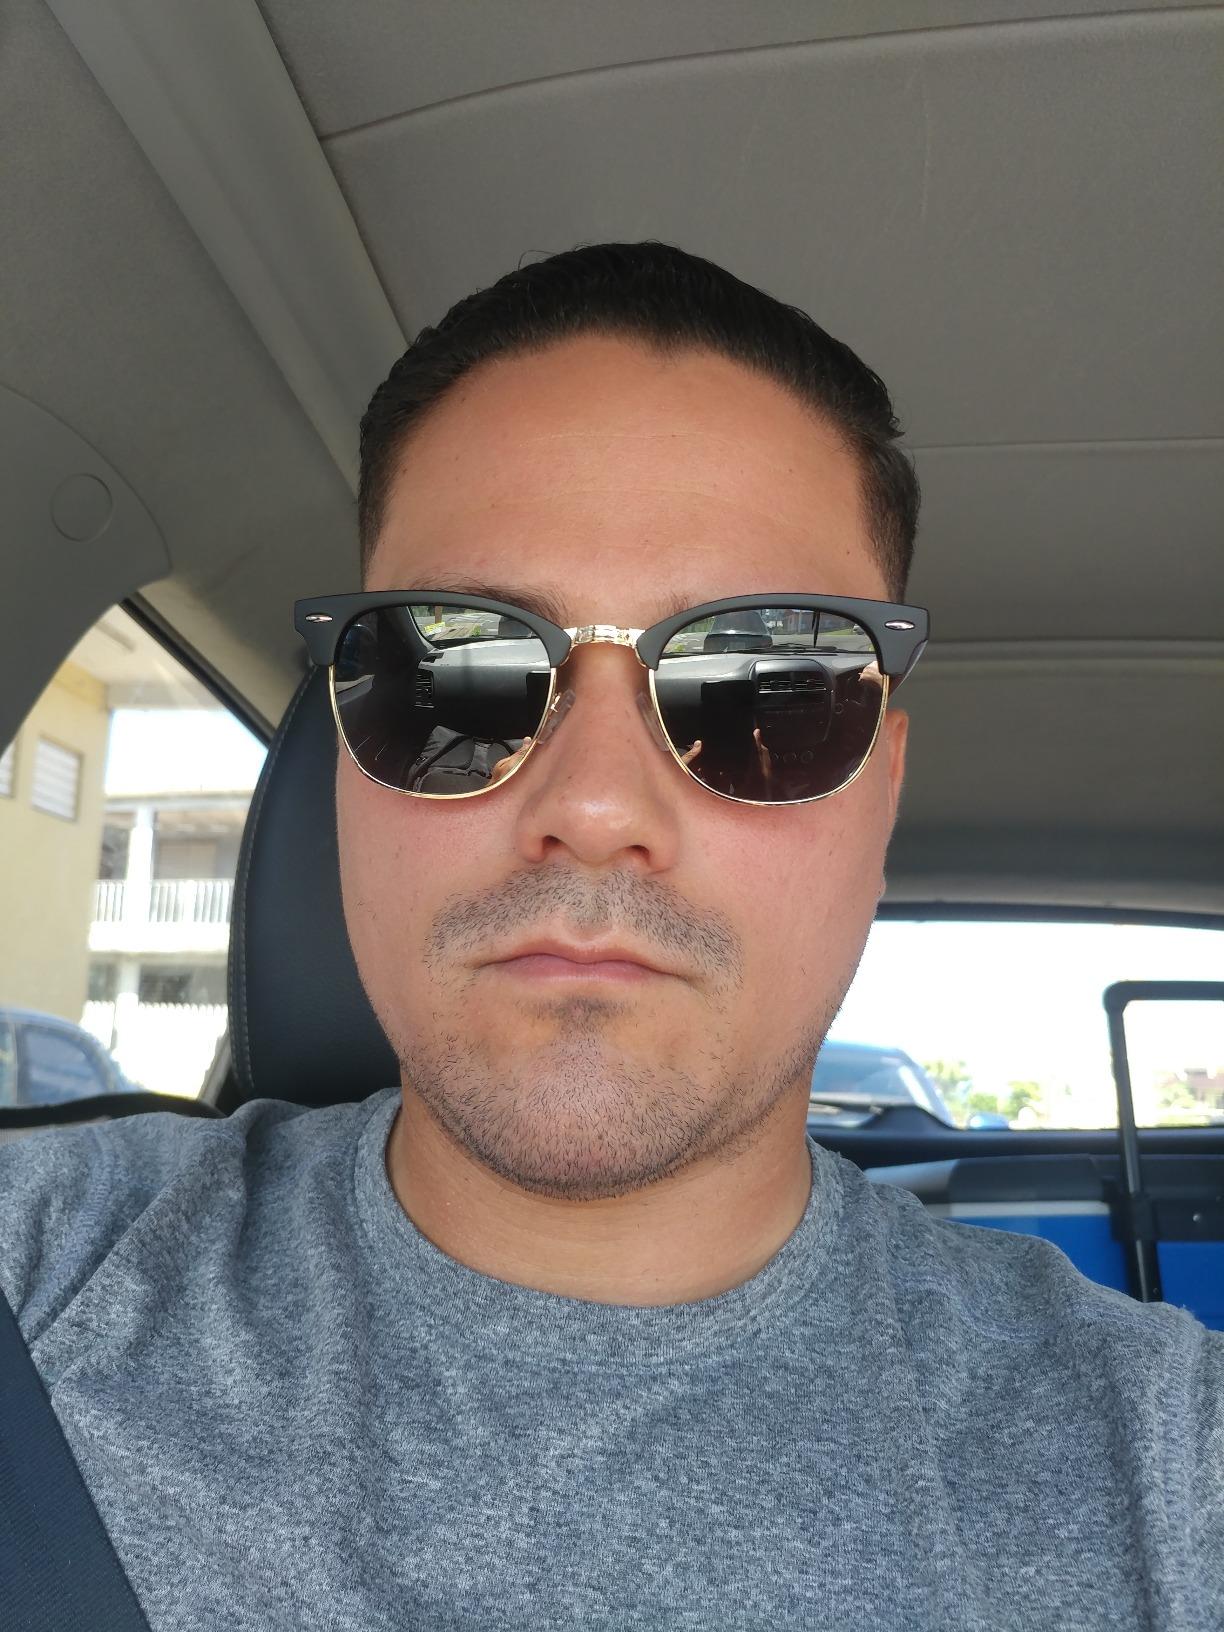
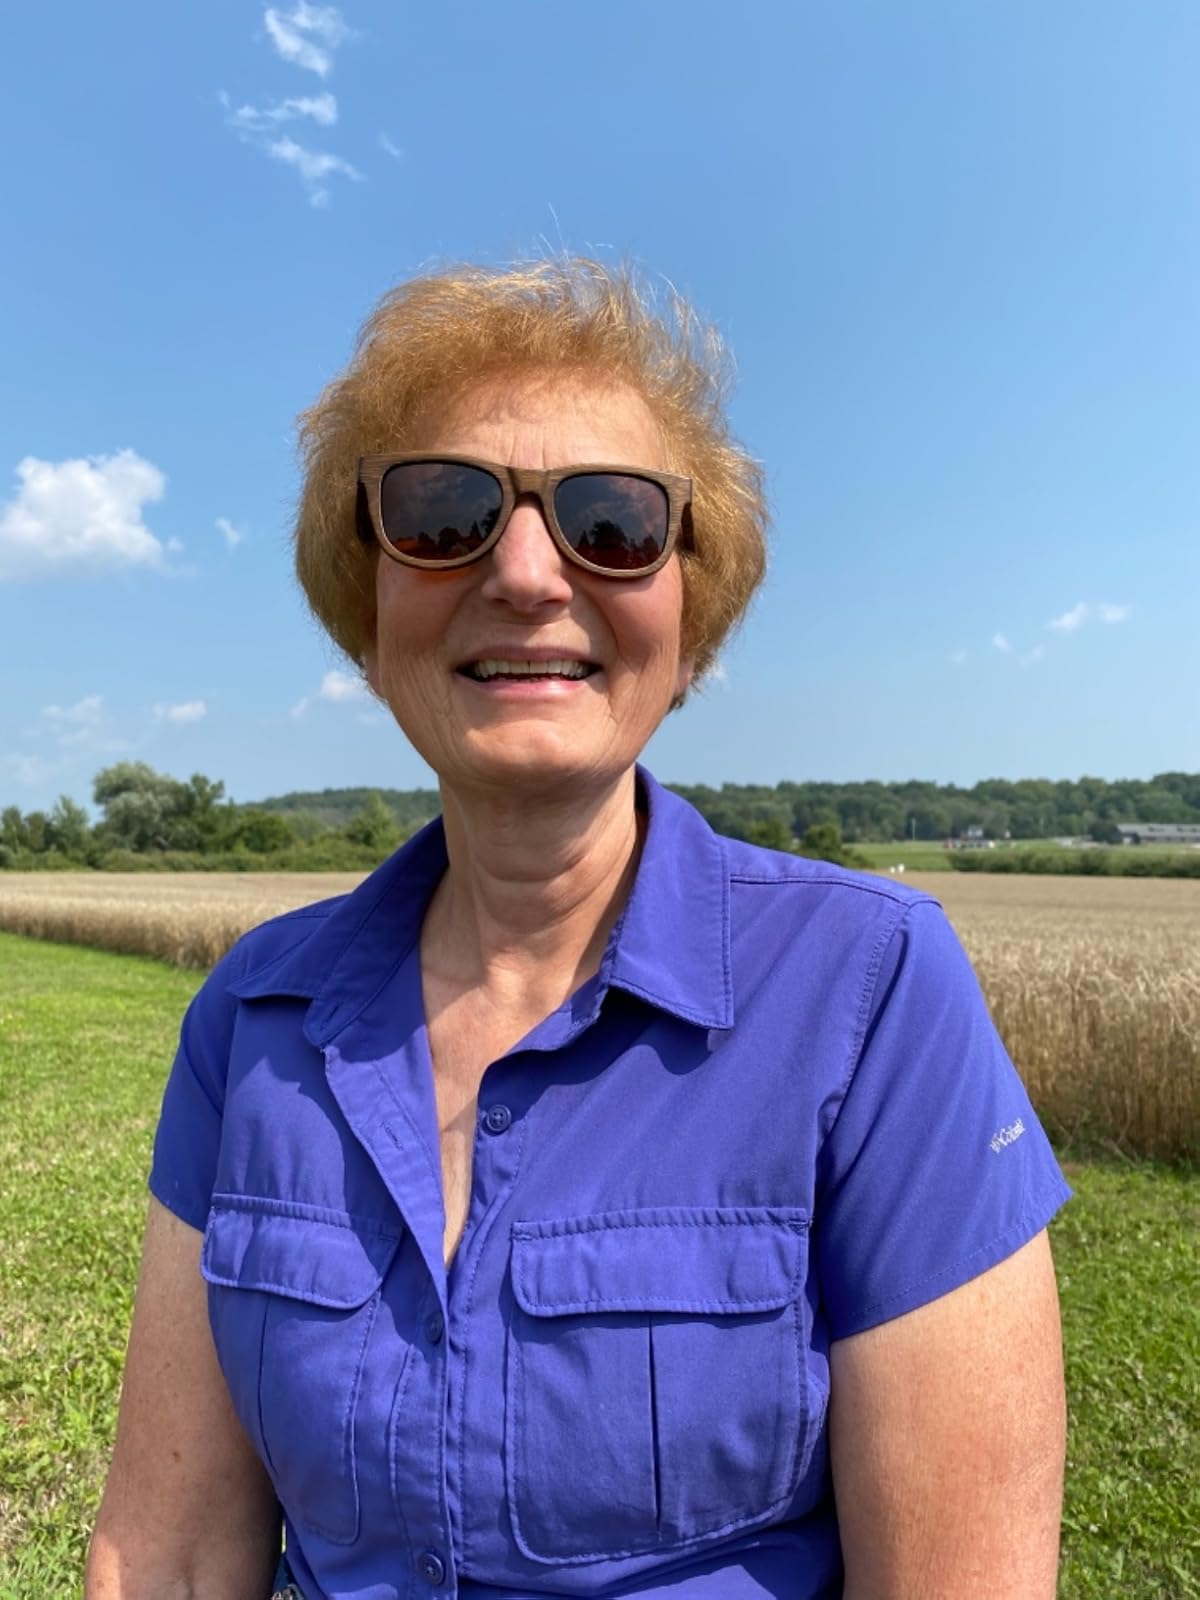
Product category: accessories_sunglasses
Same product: no